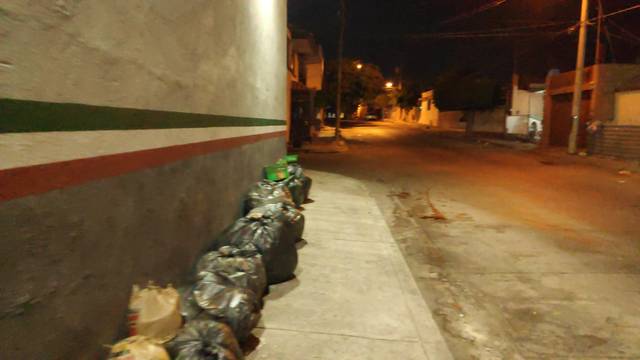
Region: Mexico
Coordinates: 24.794, -107.402